Manan Vohra

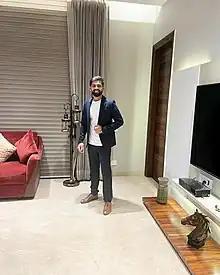

Manan Vohra (born 18 July 1993) is an Indian cricketer. He has previously played for the India Under-19 cricket team and most recently has played in the Indian Premier League.